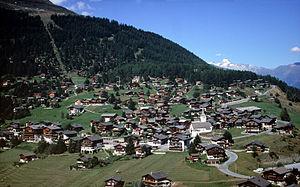
Bellwald est une commune suisse du canton du Valais, située dans le district de Conches.